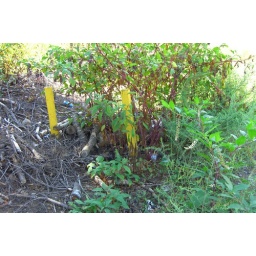
beer bottles and trash at edge of road by house at bottom of 2-acre parcel